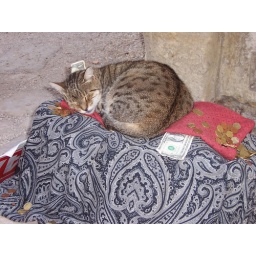
A little cat in the castle in lisboa which accompaines medieval man who prances with recorder